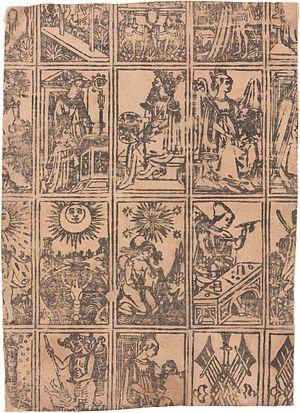
Le tarot est un jeu de cartes à jouer utilisé à partir du milieu du XVᵉ siècle dans diverses parties de l'Europe comme le jeu italien tarocchini, le tarot français et le Königrufen autrichien, dont beaucoup sont encore joués aujourd'hui. À la fin du XVIIIᵉ siècle, certains jeux de tarot ont commencé à être utilisés pour faire de la divination via la lecture de cartes de tarot et de cartomancie conduisant à des jeux personnalisés développés à des fins occultes.